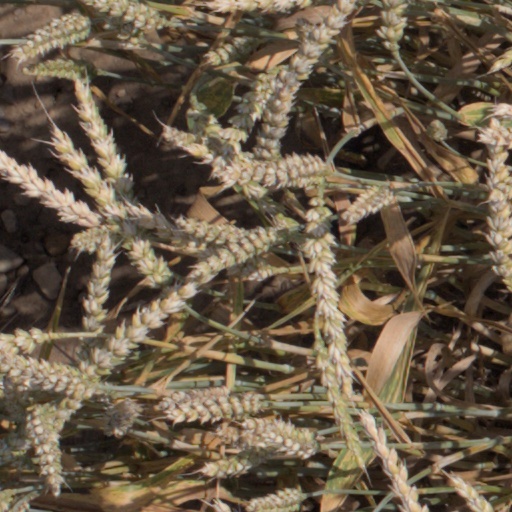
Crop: wheat